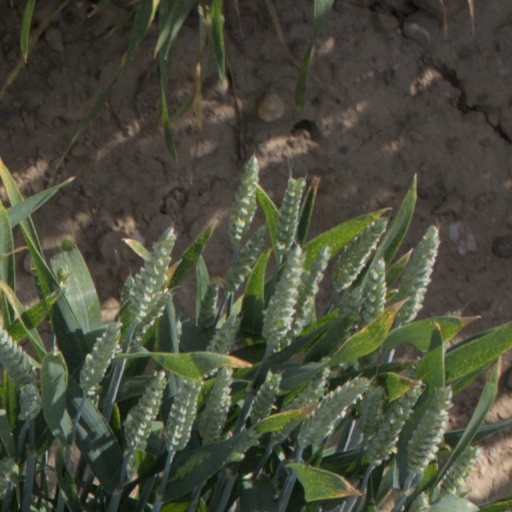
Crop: wheat